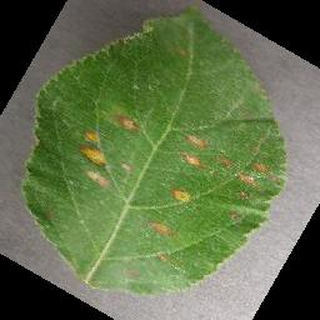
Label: apple_cedar_apple_rust